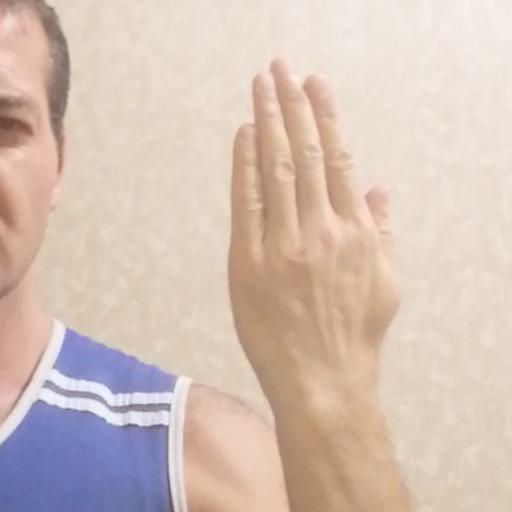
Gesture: stop_inverted